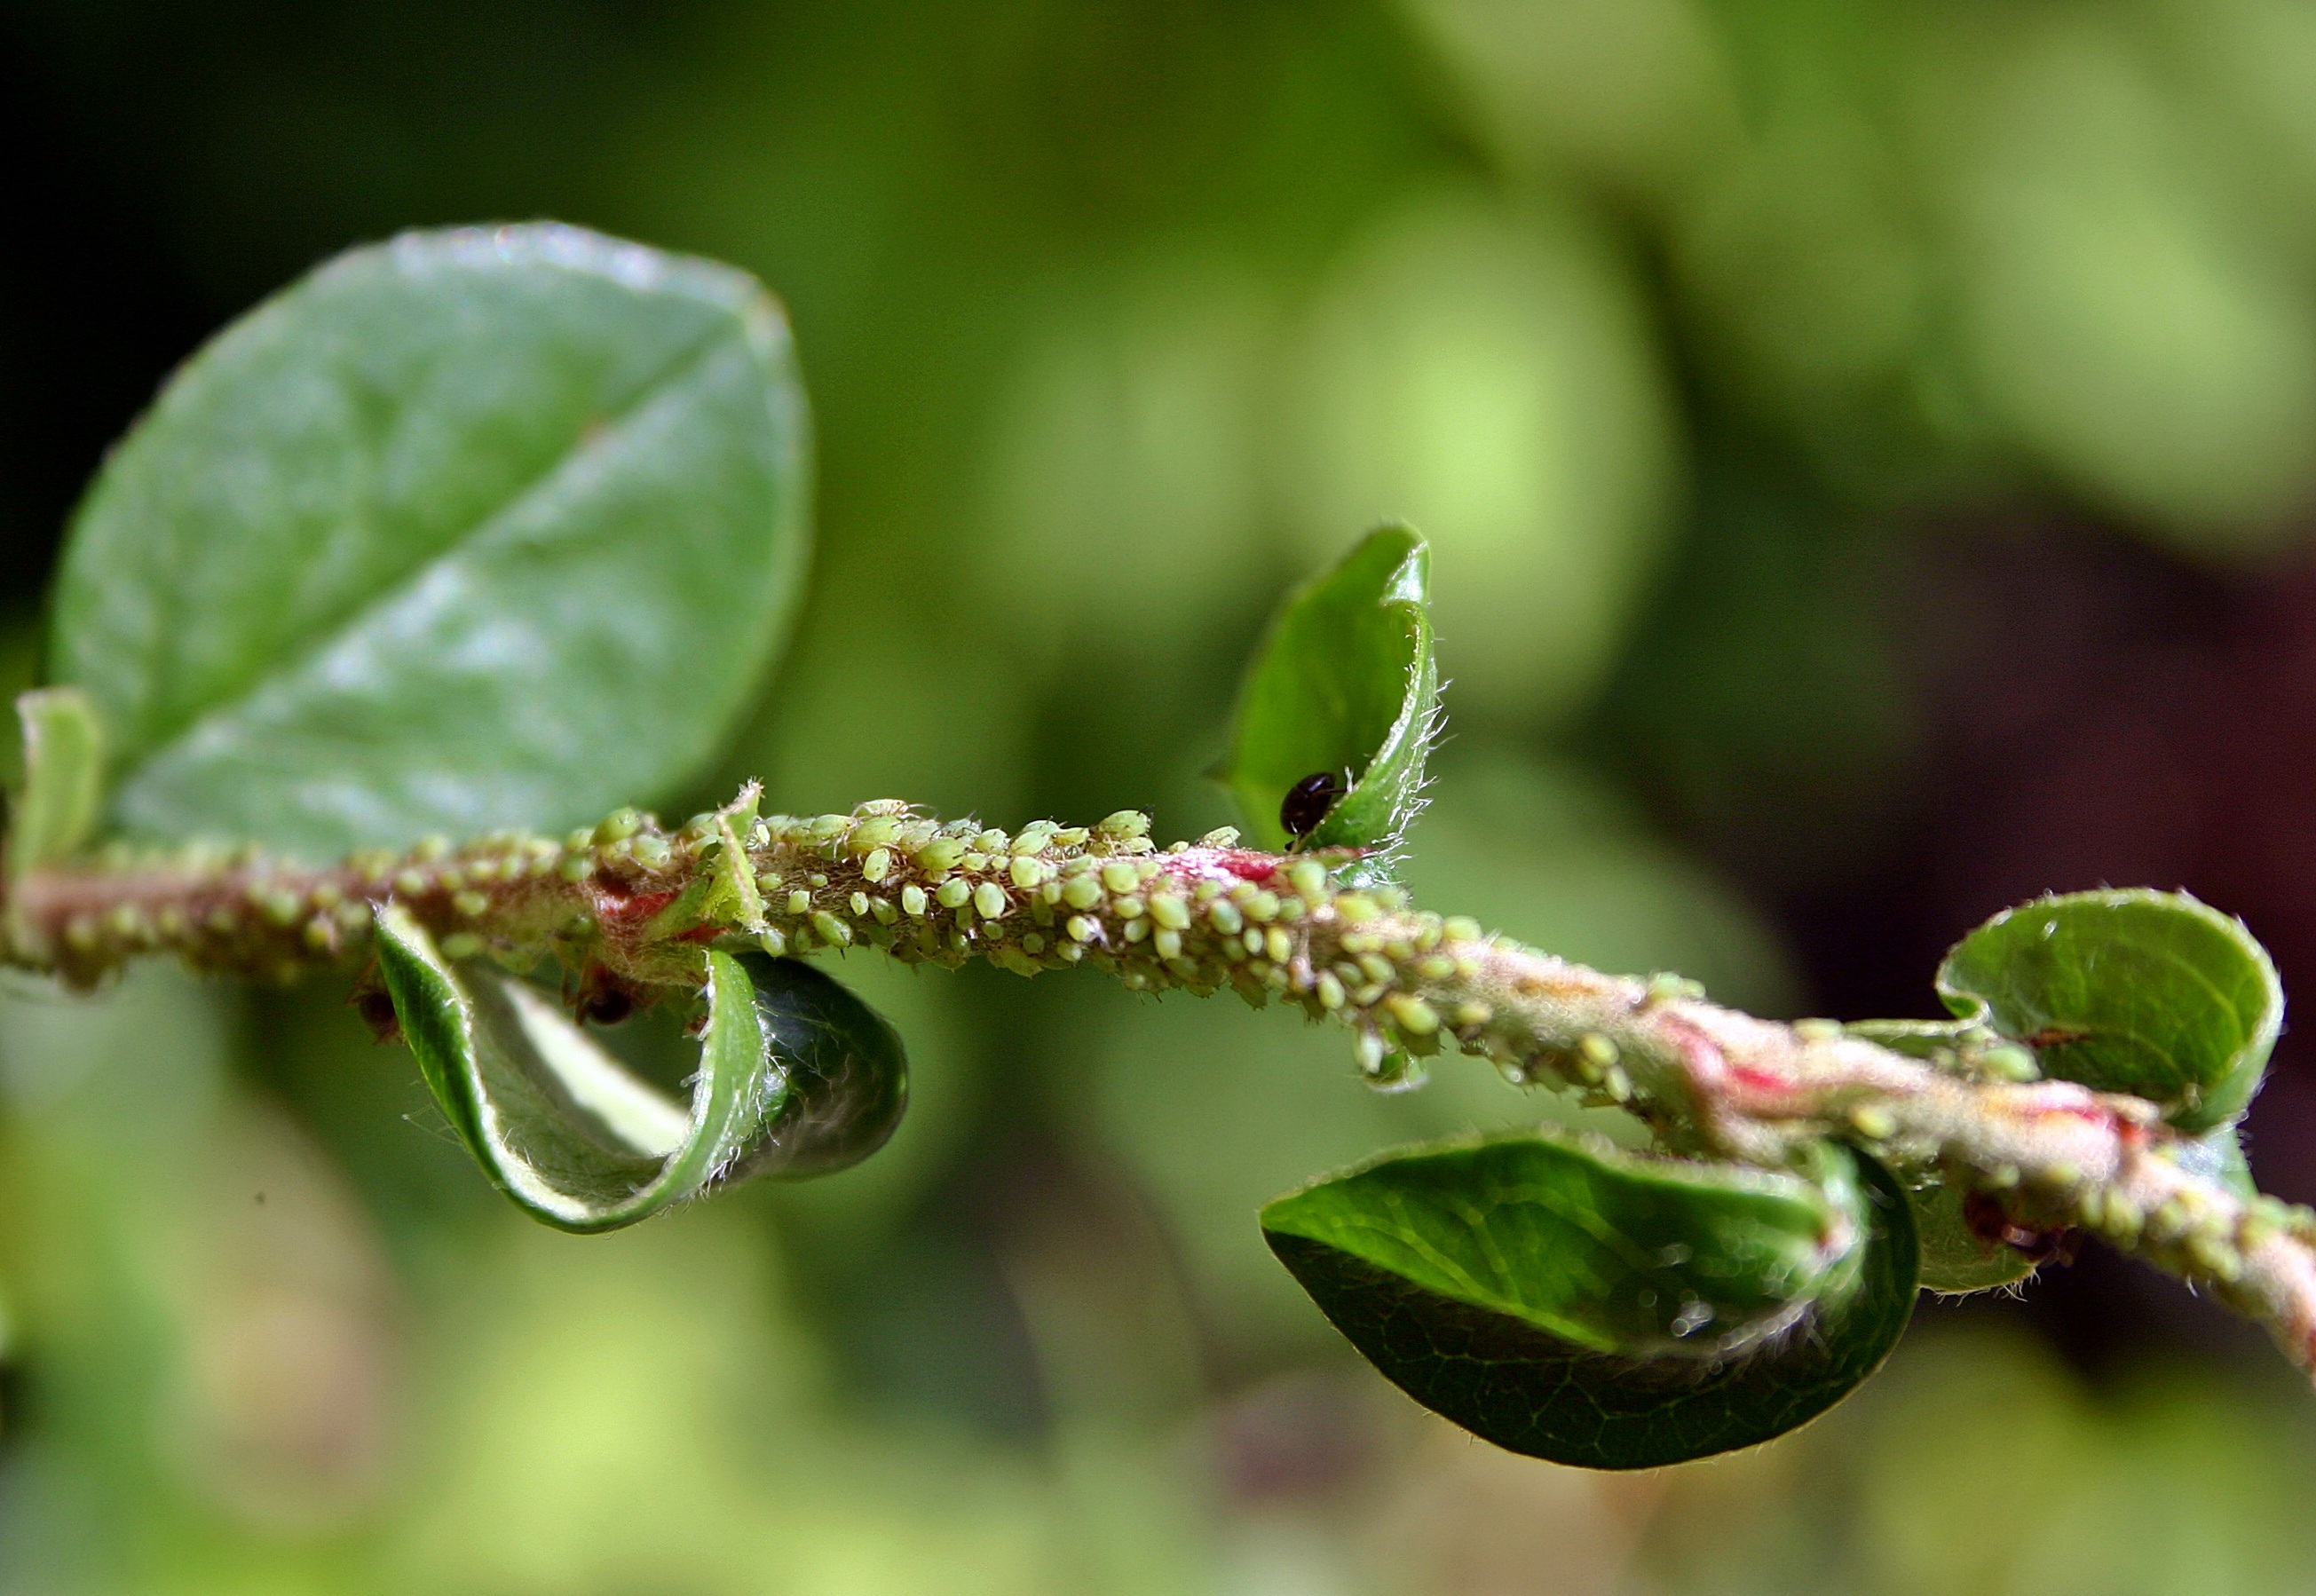
tree, nature, branch, blossom, dew, plant, photography, leaf, flower, frost, animal, green, produce, insect, botany, garden, close, flora, twig, close up, shrub, destruction, destroy, bud, pest, moisture, aphid, aphids, macro photography, flowering plant, gardeners, plant louse, louse, lice, aphidoidea, plant stem, land plant, agricultural pest